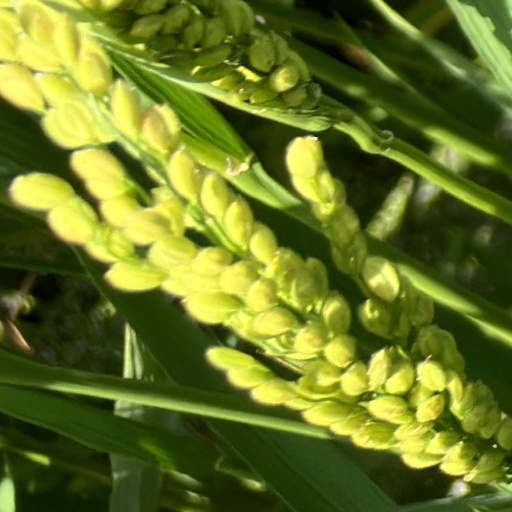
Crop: rice